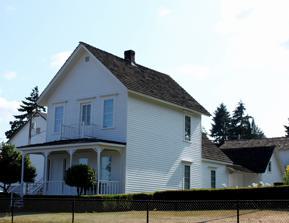
Building: Caples House Museum
Country: United States of America
Year built: 1870
Historic house in Oregon, United States United States historic place Dr. Charles G. and Lucinda McBride Caples Farmstead U.S. National Register of Historic Places The Caples house in 2009 Location 1925 1st Street Columbia City, Oregon Coordinates 45°53′25″N 122°48′29″W / 45.890169°N 122.808024°W / 45.890169; -122.808024 Area Less than 1 acre (0.40 ha) Built 1870 Architectural style Classical Revival NRHP reference No. 05001060 Added to NRHP September 21, 2005 The Caples House Museum , also known as the Dr. Charles G. and Lucinda McBride Caples Farmstead , is a historic house museum in Columbia City , Oregon , United States . Dr. Charles Caples and Lucinda McBride Caples emigrated across the Oregon Trail as children and married in Oregon in 1855. Charles (1832–1906) was the first physician in Columbia County and built his home in 1870 during the early years of Columbia City. He and the Caples family made important contributions to the development of the town, including establishment of its first school. Lucinda (d. 1916) served as a midwife and her husband's medical assistant, and had family connections to many prominent Oregonians of the period. In 1959, the Caples' daughter, Dell Caples Houghton, bequeathed the house and its immediate surroundings to the Daughters of the American Revolution (DAR) for use as a museum. As of 2003, the property included the historic house, toolshed, and barn, a remnant portion of the Caples' historic apple and pear orchard , and four non-historic buildings including a gift shop and social hall. The house and toolshed remain in excellent historic condition. The house was added to the National Register of Historic Places in 2005. The DAR continues to operate the property as a museum as of 2018. See also National Register of Historic Places listings in Columbia County, Oregon References